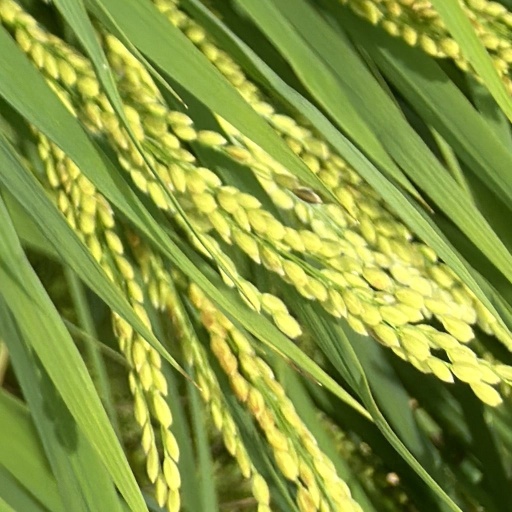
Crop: rice